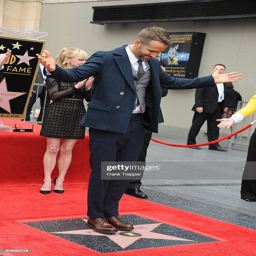
actor poses for a photo as he is honored with a star .